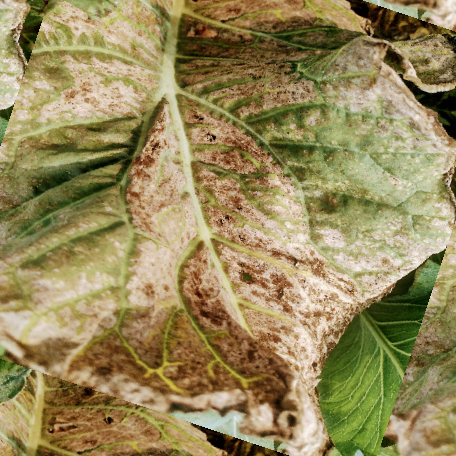
Label: Downy Mildew